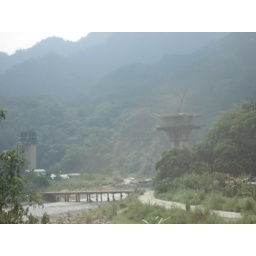
pilings in river bed